Colin Blakely

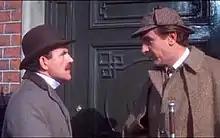
Blakely (left) as Dr. Watson in the film "The Private Life of Sherlock Holmes" (1970)

Colin George Edward Blakely (23 September 1930 – 7 May 1987) was a Northern Irish stage and screen actor. He was nominated for a BAFTA Award for Best Actor in a Supporting Role for his performance in Sidney Lumet's "Equus" (1977), and was nominated twice for a Best Actor in Television (1970, 1987). He was also an Olivier Award nominee.